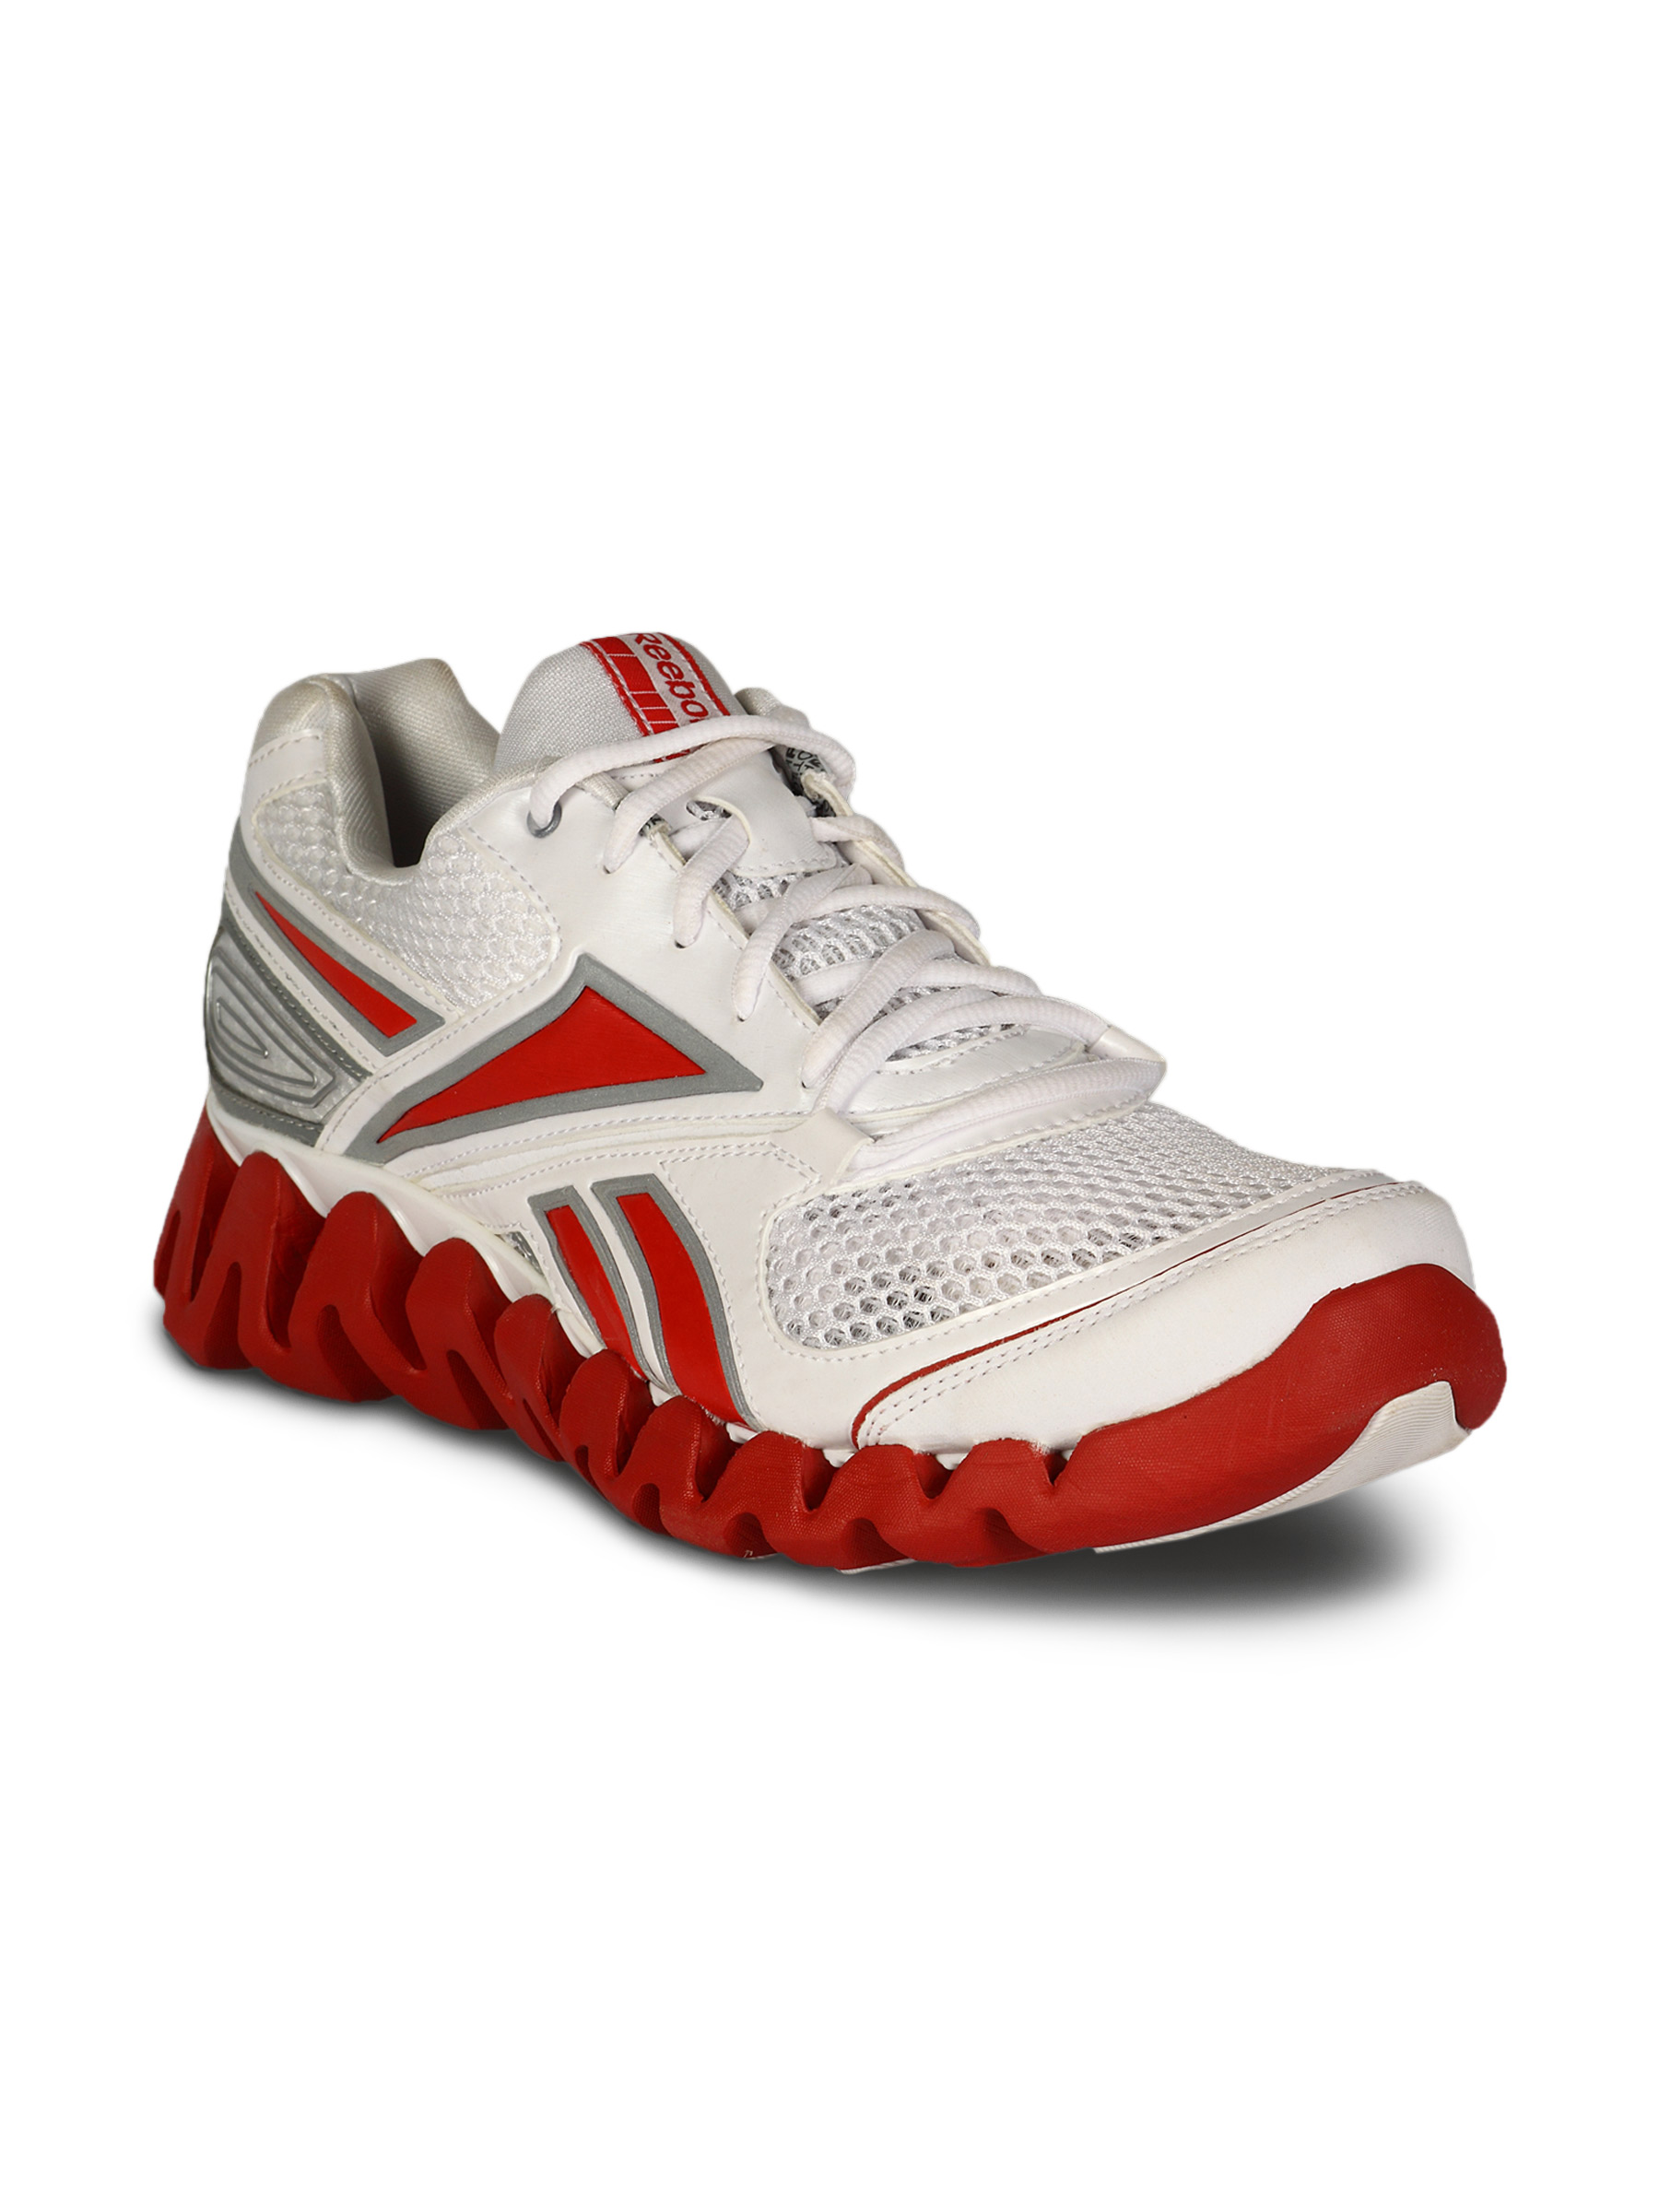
Reebok Men's Zigfuel White Red Shoe
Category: Footwear / Shoes / Sports Shoes
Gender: Men
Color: Red
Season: Summer 2011
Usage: Sports